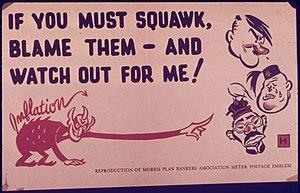
Un bouc émissaire est un individu, un groupe, une organisation, etc., choisi pour endosser une responsabilité ou expier une faute pour laquelle il est, totalement ou partiellement, innocent. Le phénomène du bouc émissaire peut émaner de motivations multiples, délibérées ou inconscientes. Par ailleurs, le processus peut se mettre en place entre deux personnes, entre des membres d'une même famille, entre les membres d'une organisation ou à l'intérieur de tout autre groupe constitué. Outre cet aspect intragroupal, le phénomène peut également être inter groupal et s'observer alors entre des groupes différents.